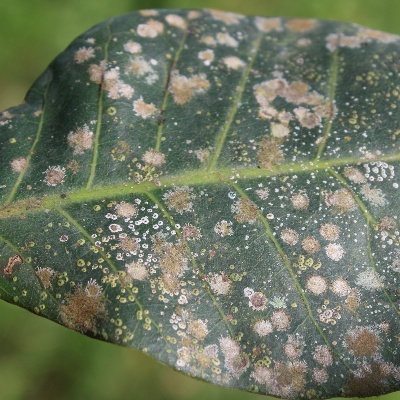
Crop: Cashew
Condition: red rust